Lipan Apache people

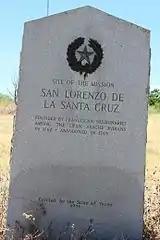
Historic marker for Mission San Lorenzo de la Santa Cruz, founded by Franciscan missionaries among the Lipan Apache Indians in 1762. Abandoned in 1769

By 1700, Lipan had settled across southern Texas and into Coahuila, Mexico. They still lived in agricultural settlements, where they farmed indigenous crops such as pumpkins, corn, and beans, as well as watermelons, introduced from Africa. French explorer Bénard de La Harpe encountered the Lipan Apache near present-day Latimer County, Oklahoma, in 1719.